Confucianism

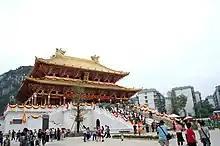
A Temple of the God of Culture in Liuzhou, Guangxi, where Confucius is worshiped as

Confucius believed that social disorder often stemmed from failure to perceive, understand, and deal with reality. Fundamentally, then, social disorder may stem from the failure to call things by their proper names, and his solution to this was the . He gave an explanation of this concept to one of his disciples: